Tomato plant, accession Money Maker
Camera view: bottom (45 deg); turntable rotation: 0 degrees
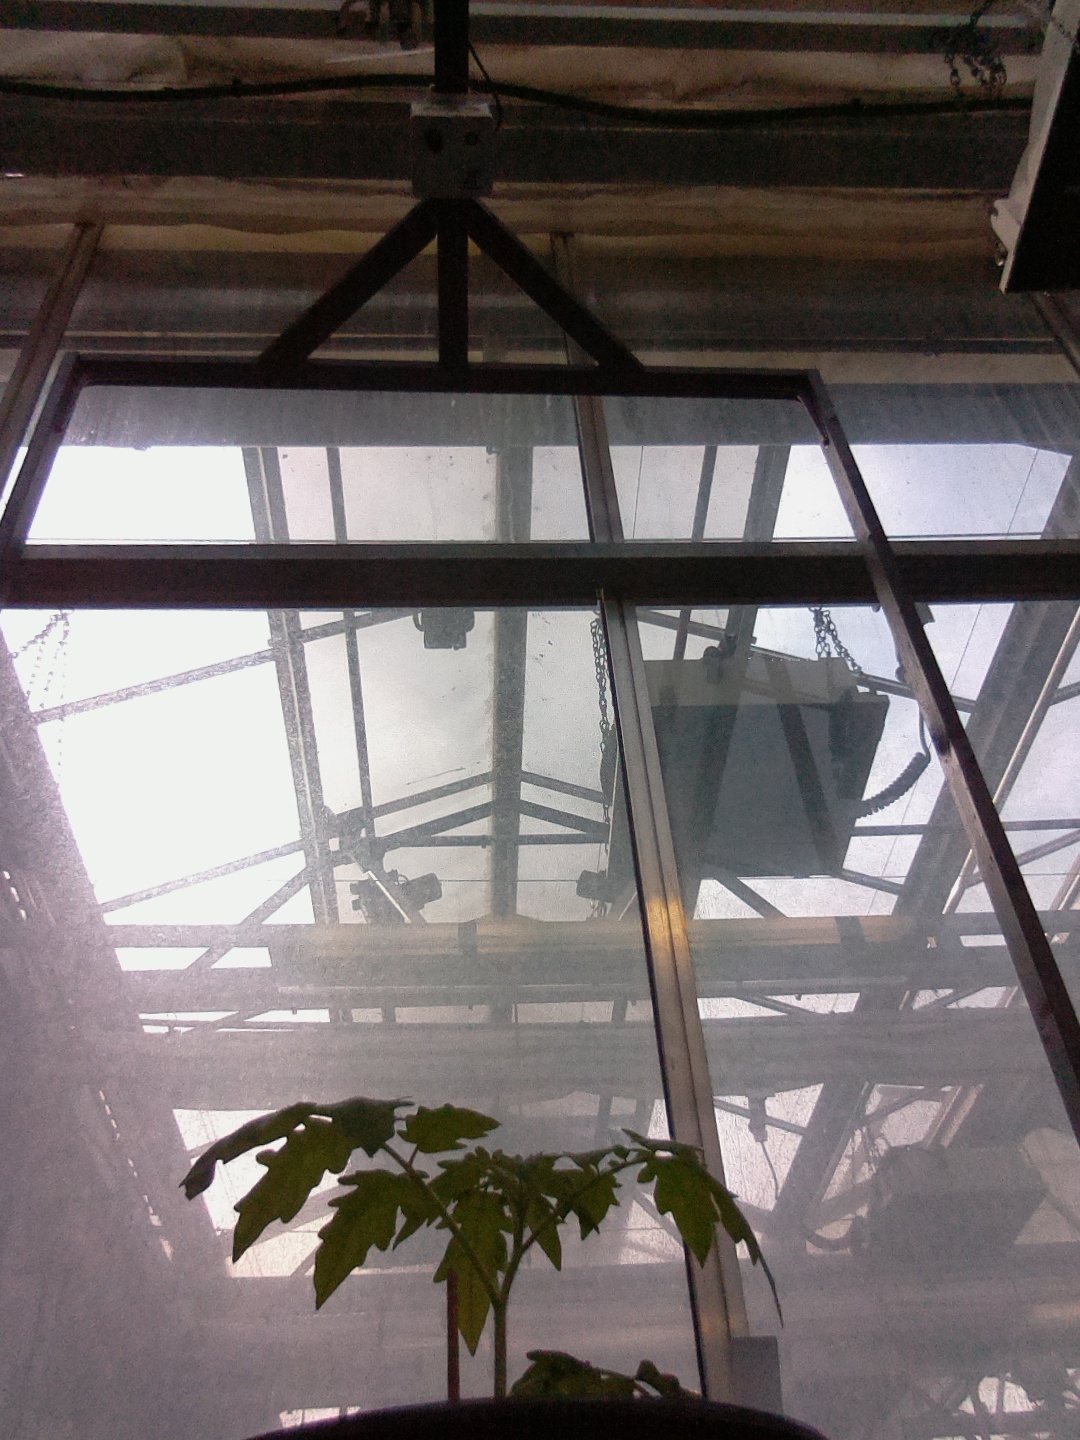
BBCH growth stage 13: 6 of true leaves visible